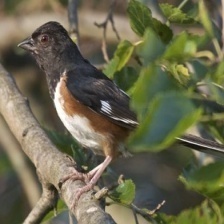
Species: EASTERN TOWEE
Scientific name: PIPILO ERYTHROPHTHALMUS